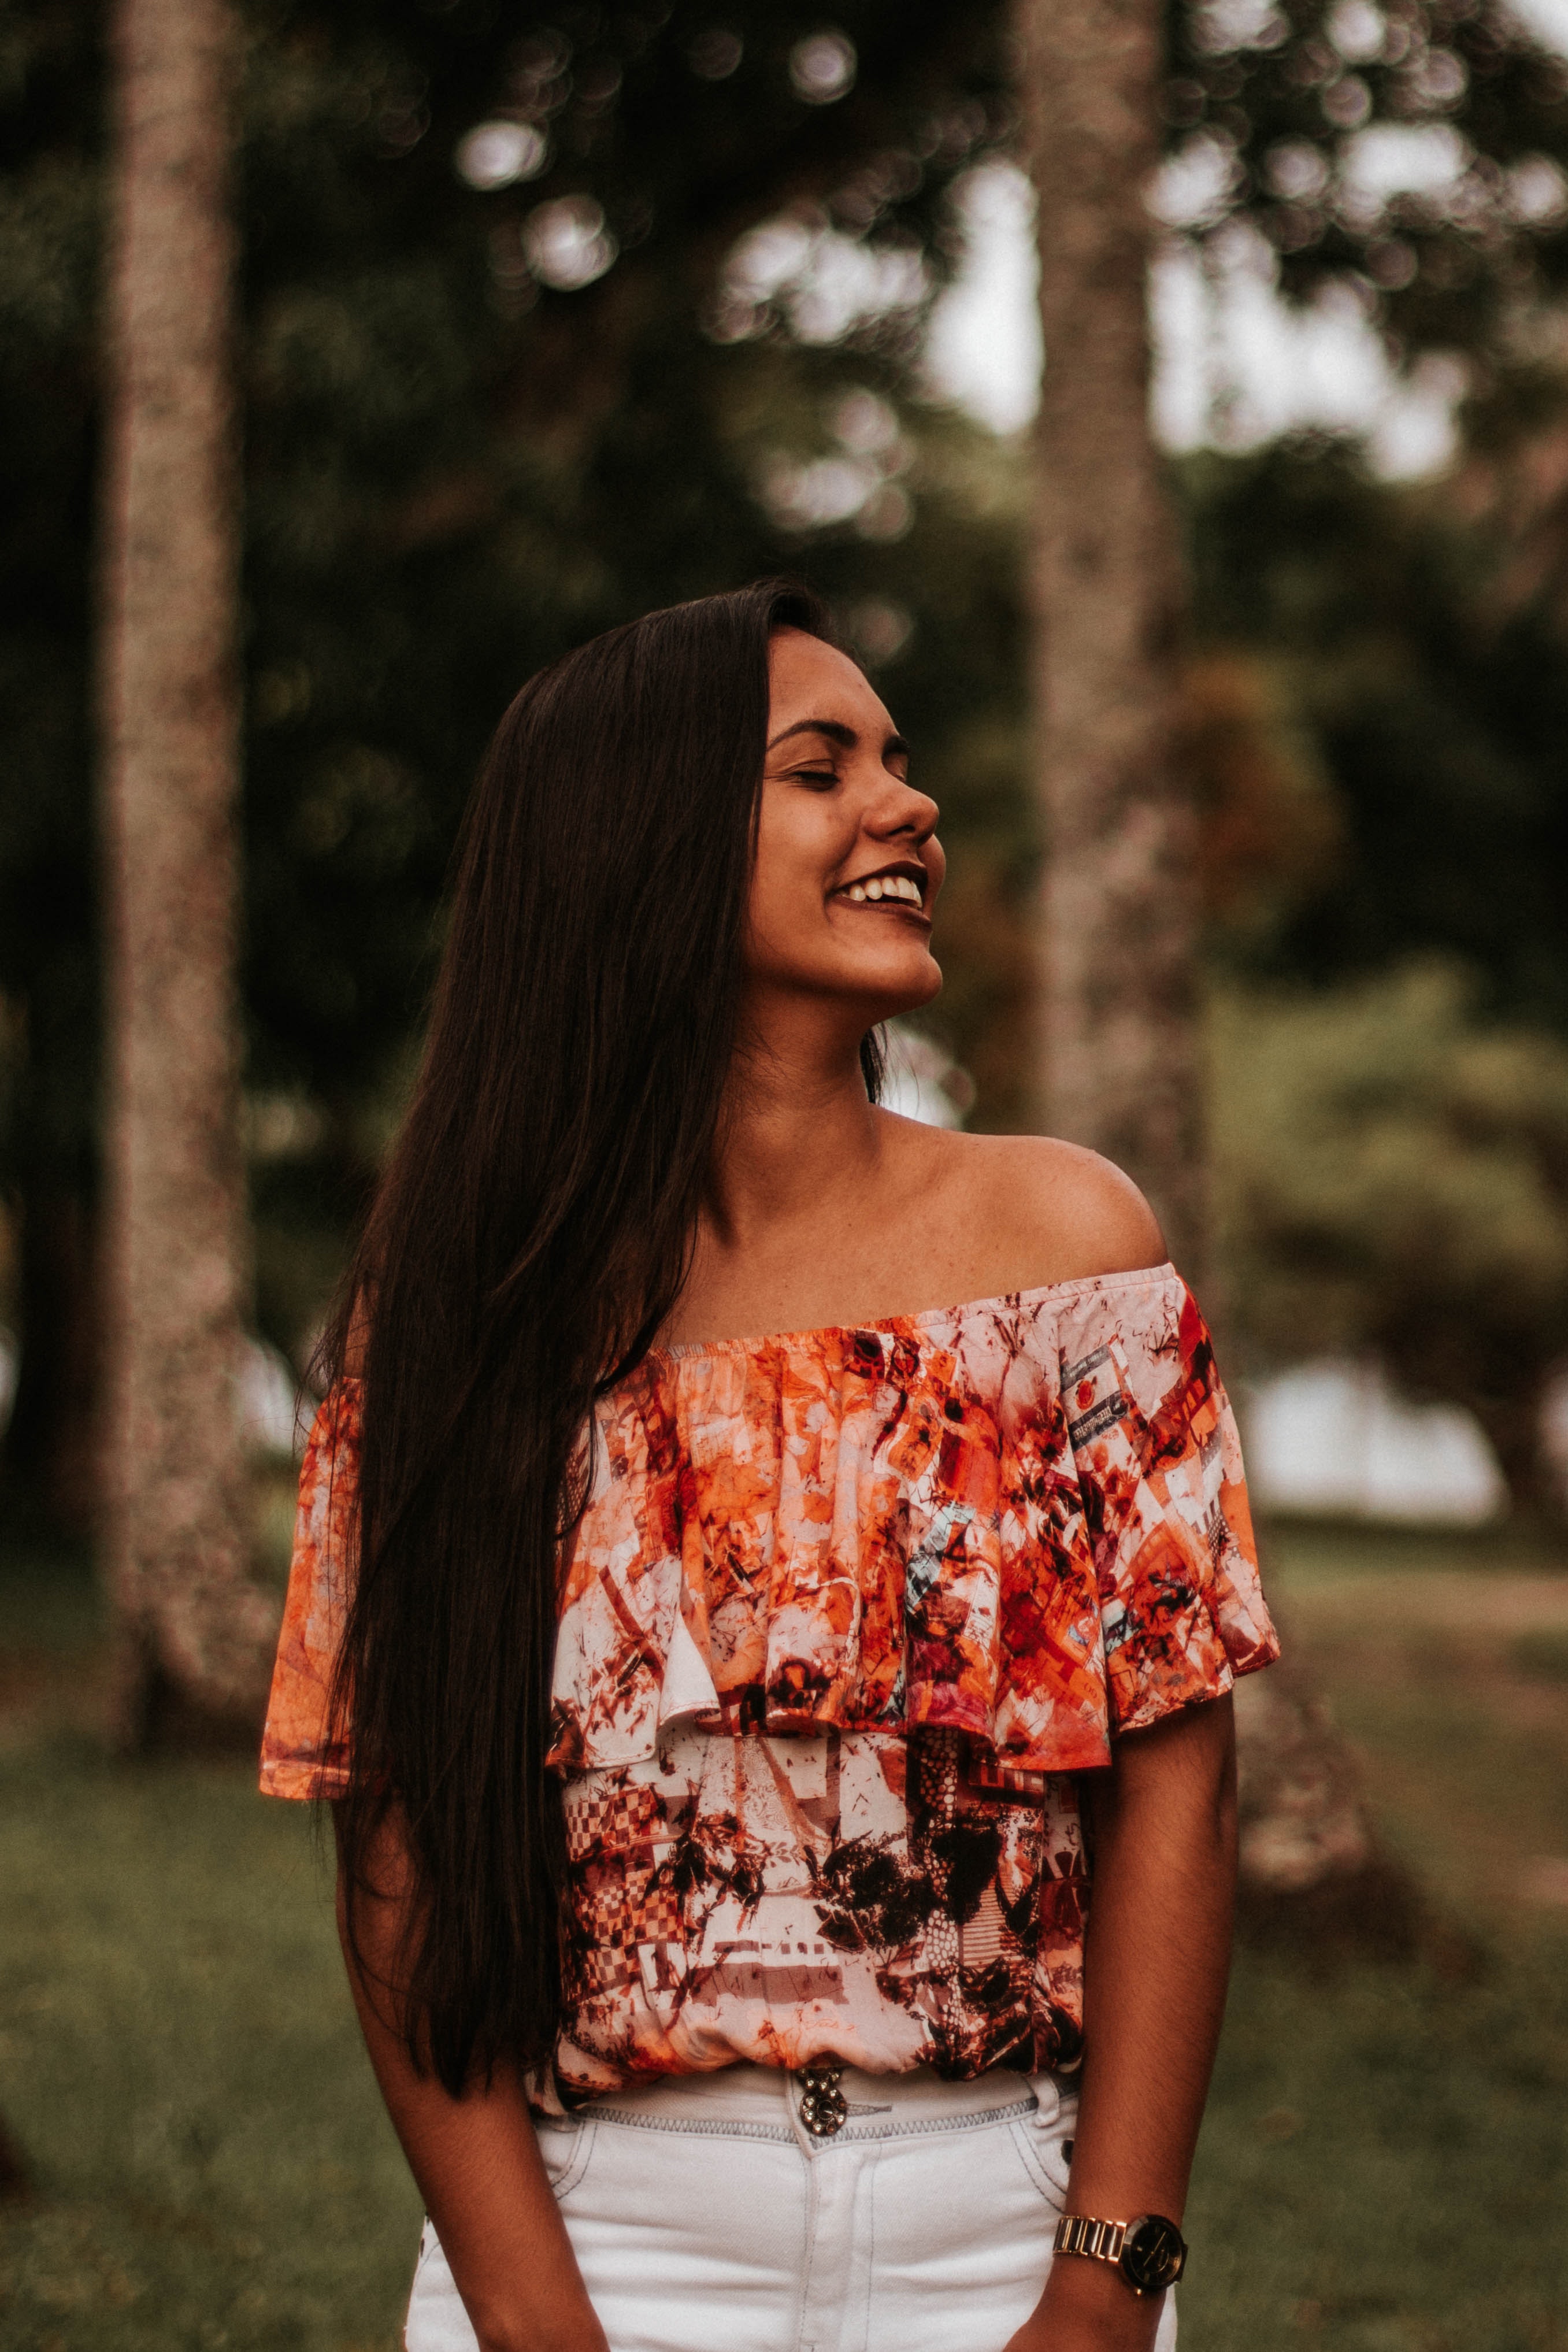
hair, shoulder, clothing, beauty, red, lip, photo shoot, fashion, long hair, joint, tree, model, photography, street fashion, brown hair, summer, black hair, dress, portrait photography, smile, sunlight, happy, pattern, top, style, t shirt, fashion model, sleeve